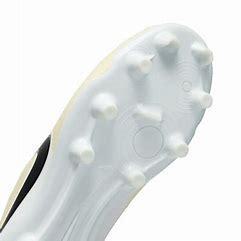
Brand: Nike
Model: Jr Tiempo Legend 10 Academy